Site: saxony
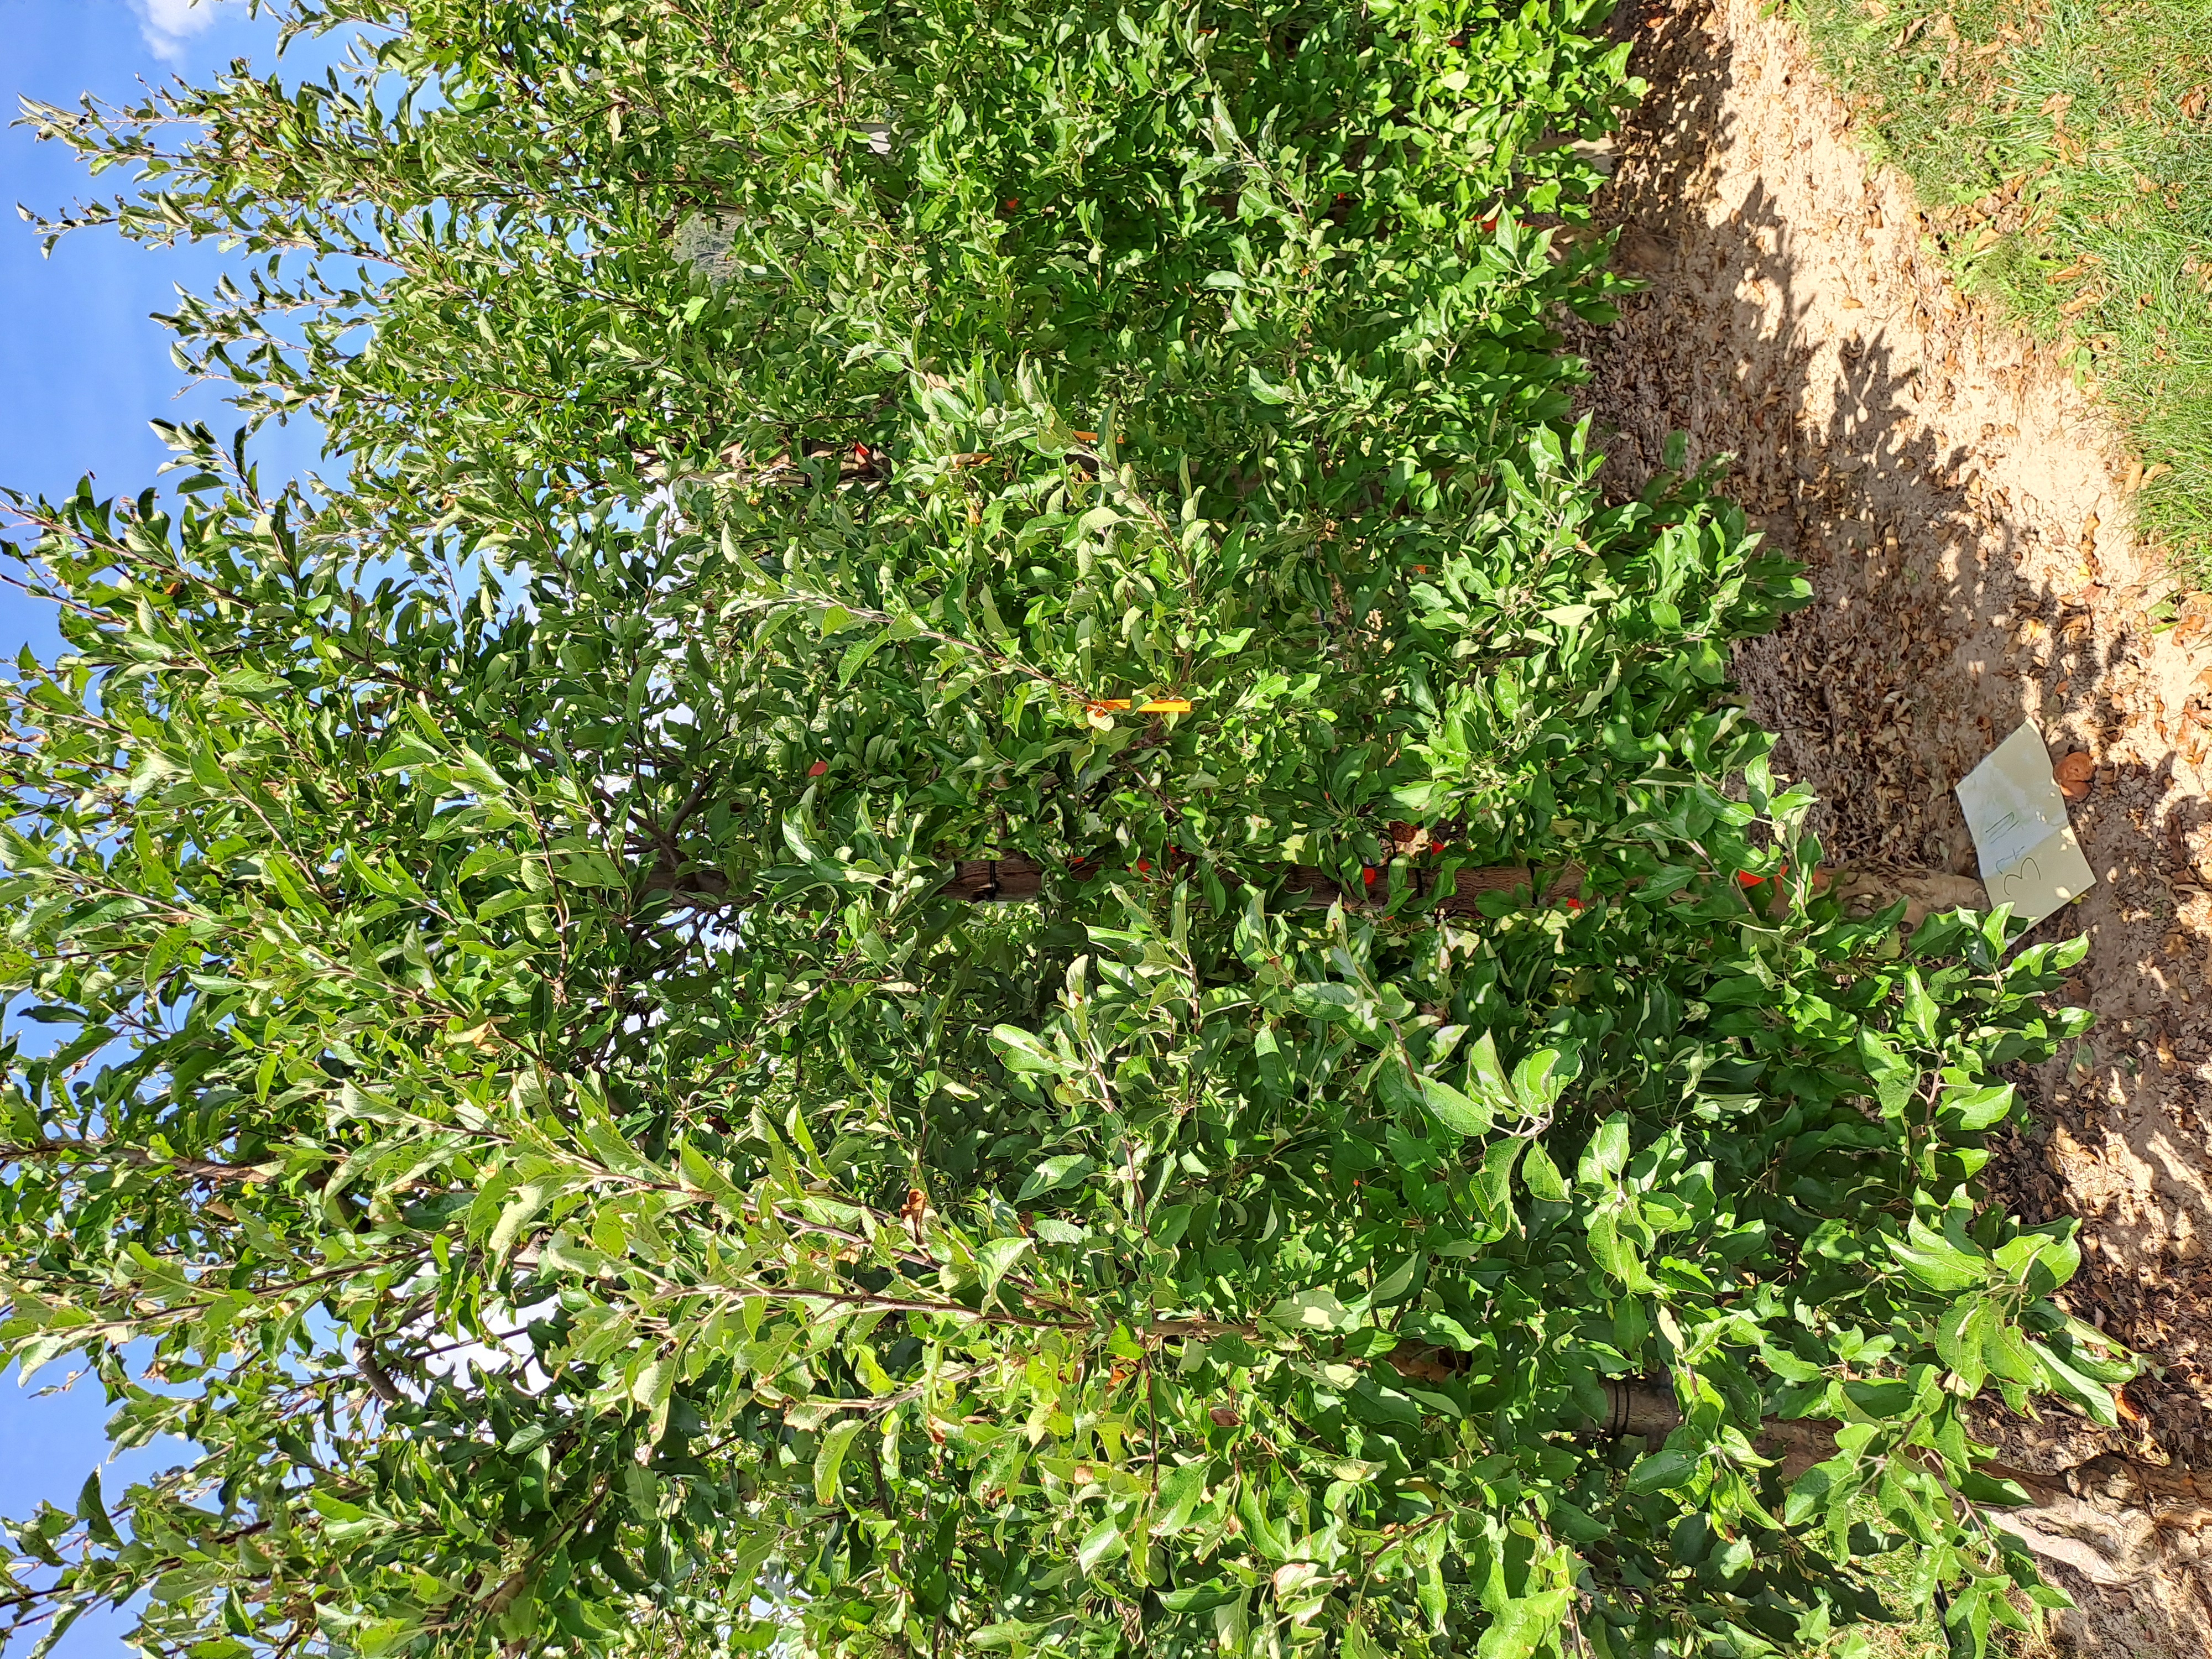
Growth stage (BBCH 85): Maturity of fruit and seed